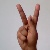
The image shows a hand gesture representing the letter 'K' in Indian Sign Language.